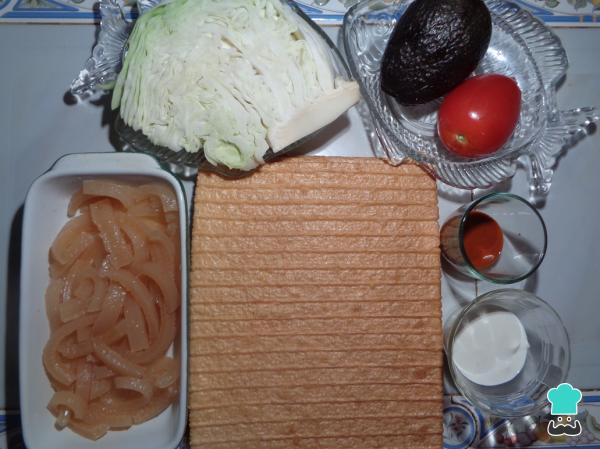
En la siguiente imagen podrás observar los ingredientes necesarios para la preparación de nuestros deliciosos chicharrones preparados.